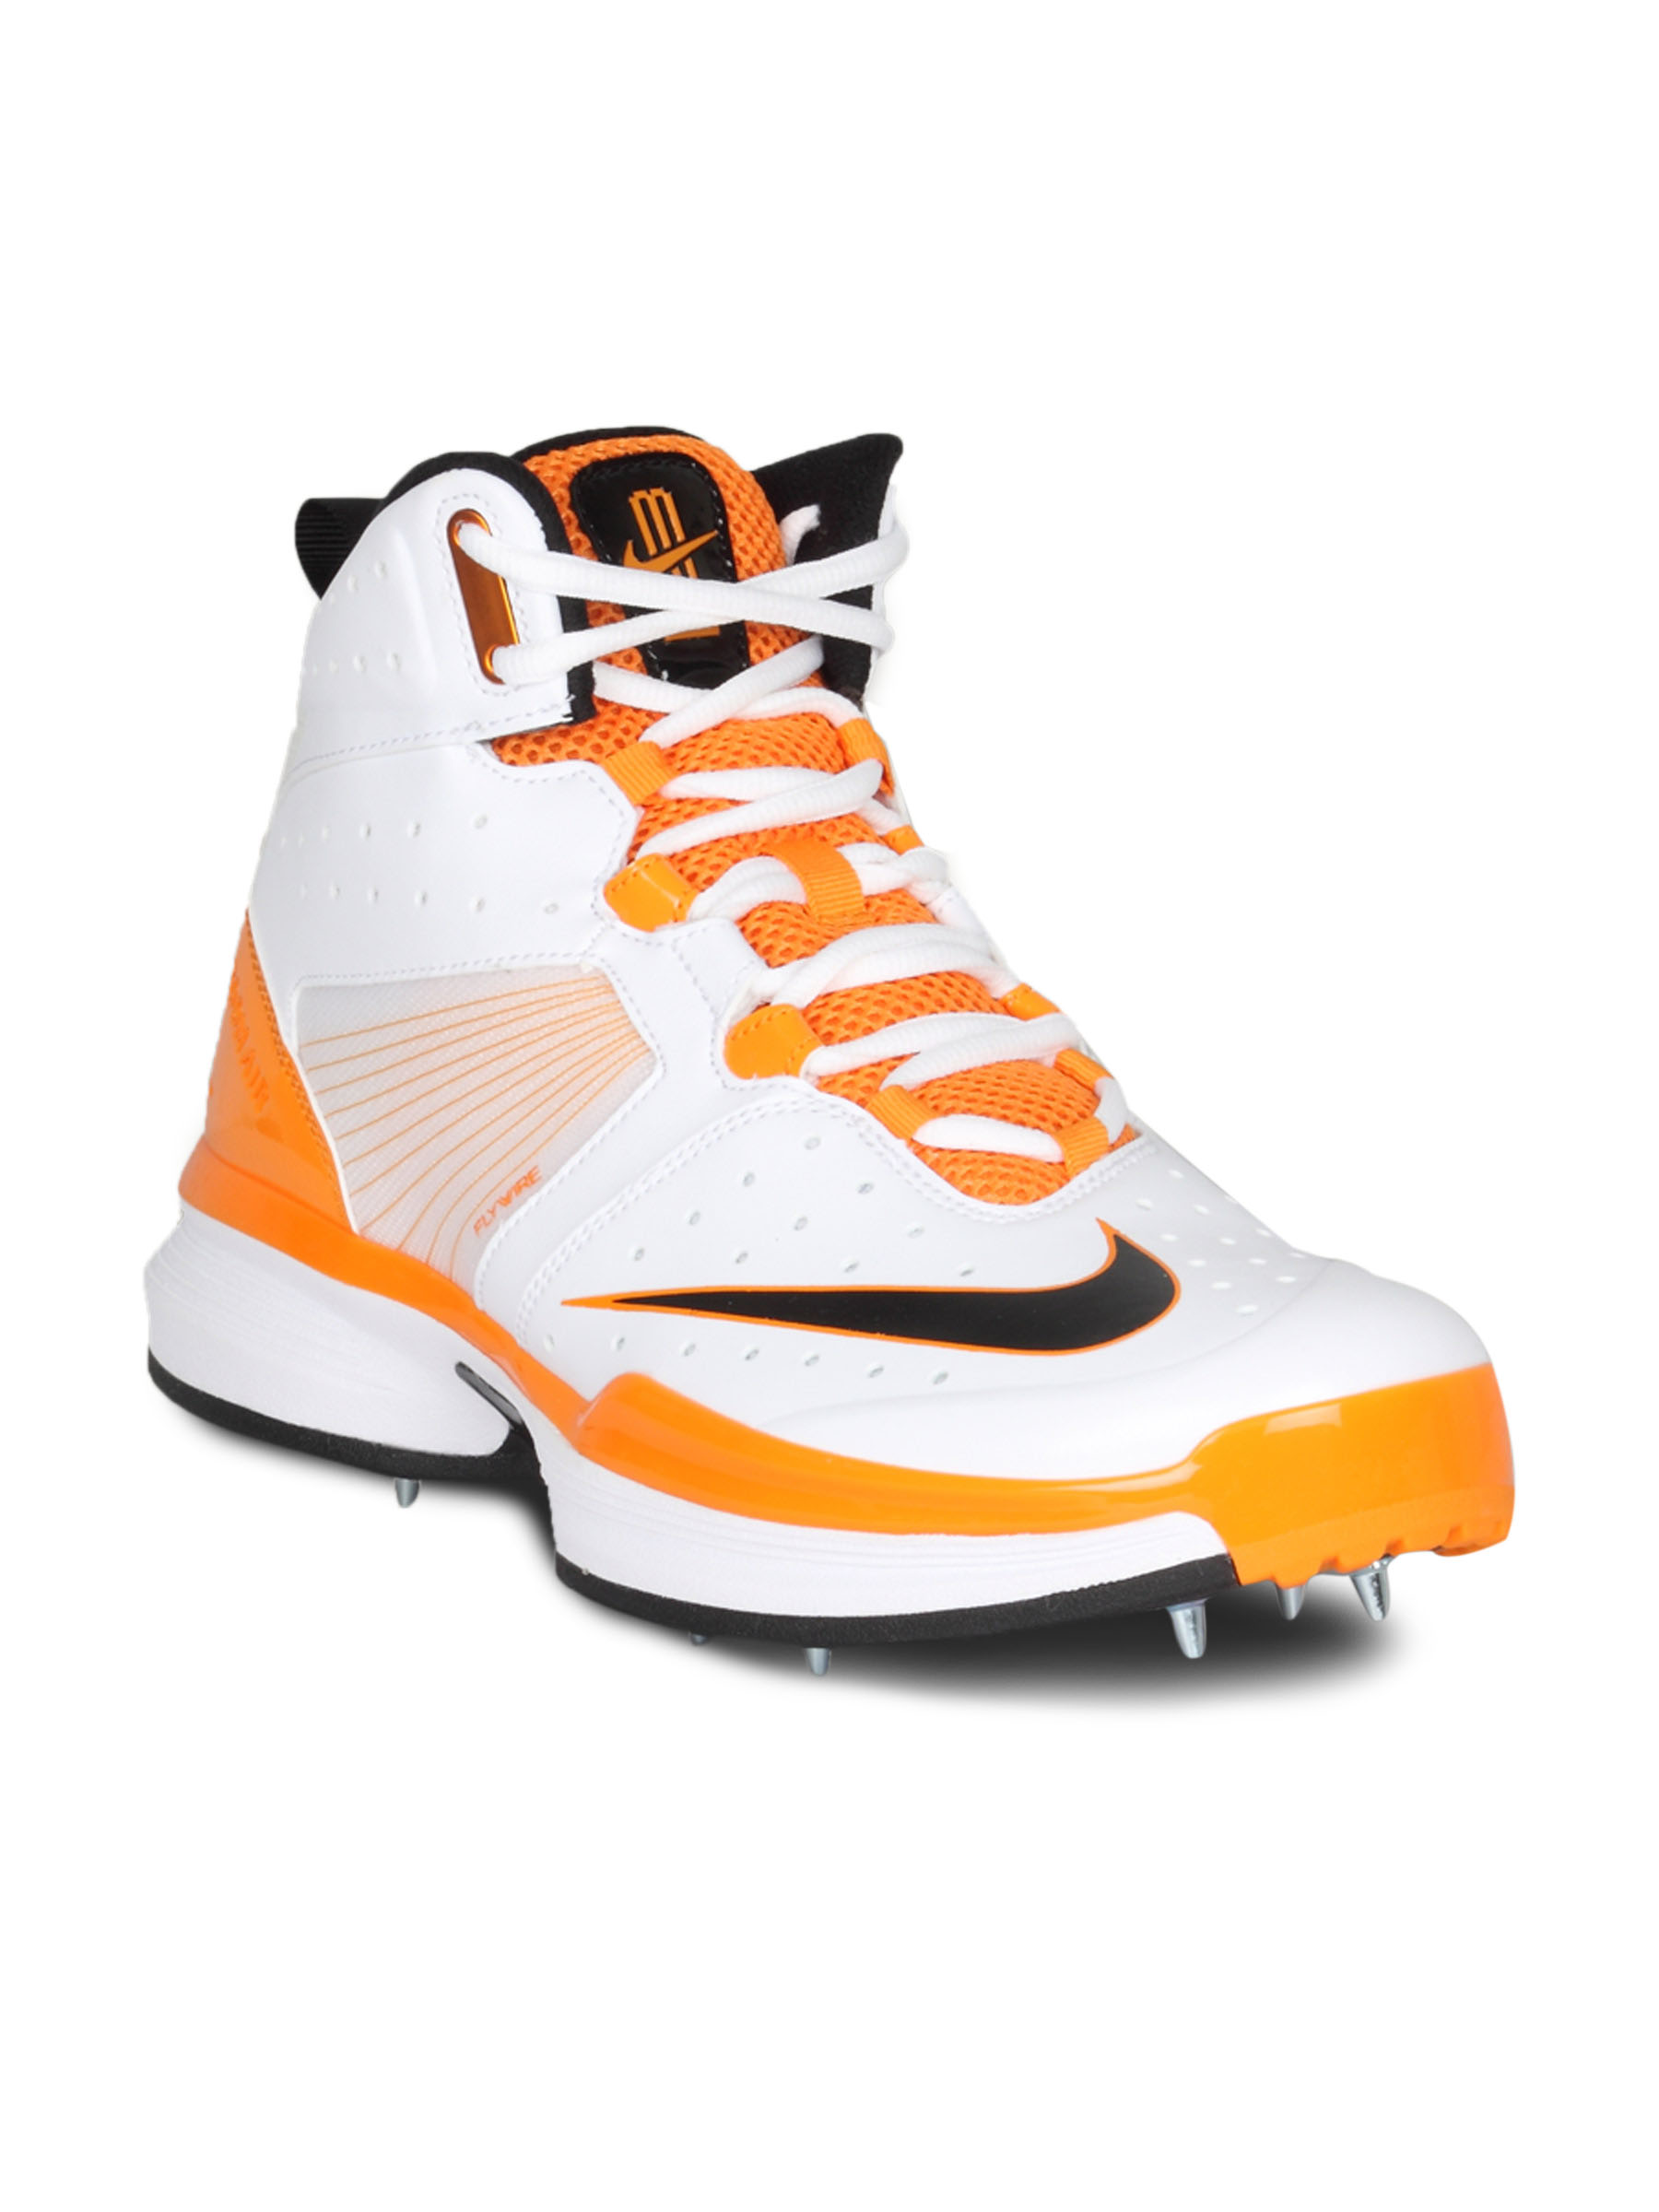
Nike Men's Air Zoom Pace White Shoe
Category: Footwear / Shoes / Sports Shoes
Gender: Men
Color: White
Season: Summer 2012
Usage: Sports